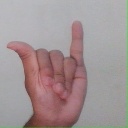
अक्षर: य